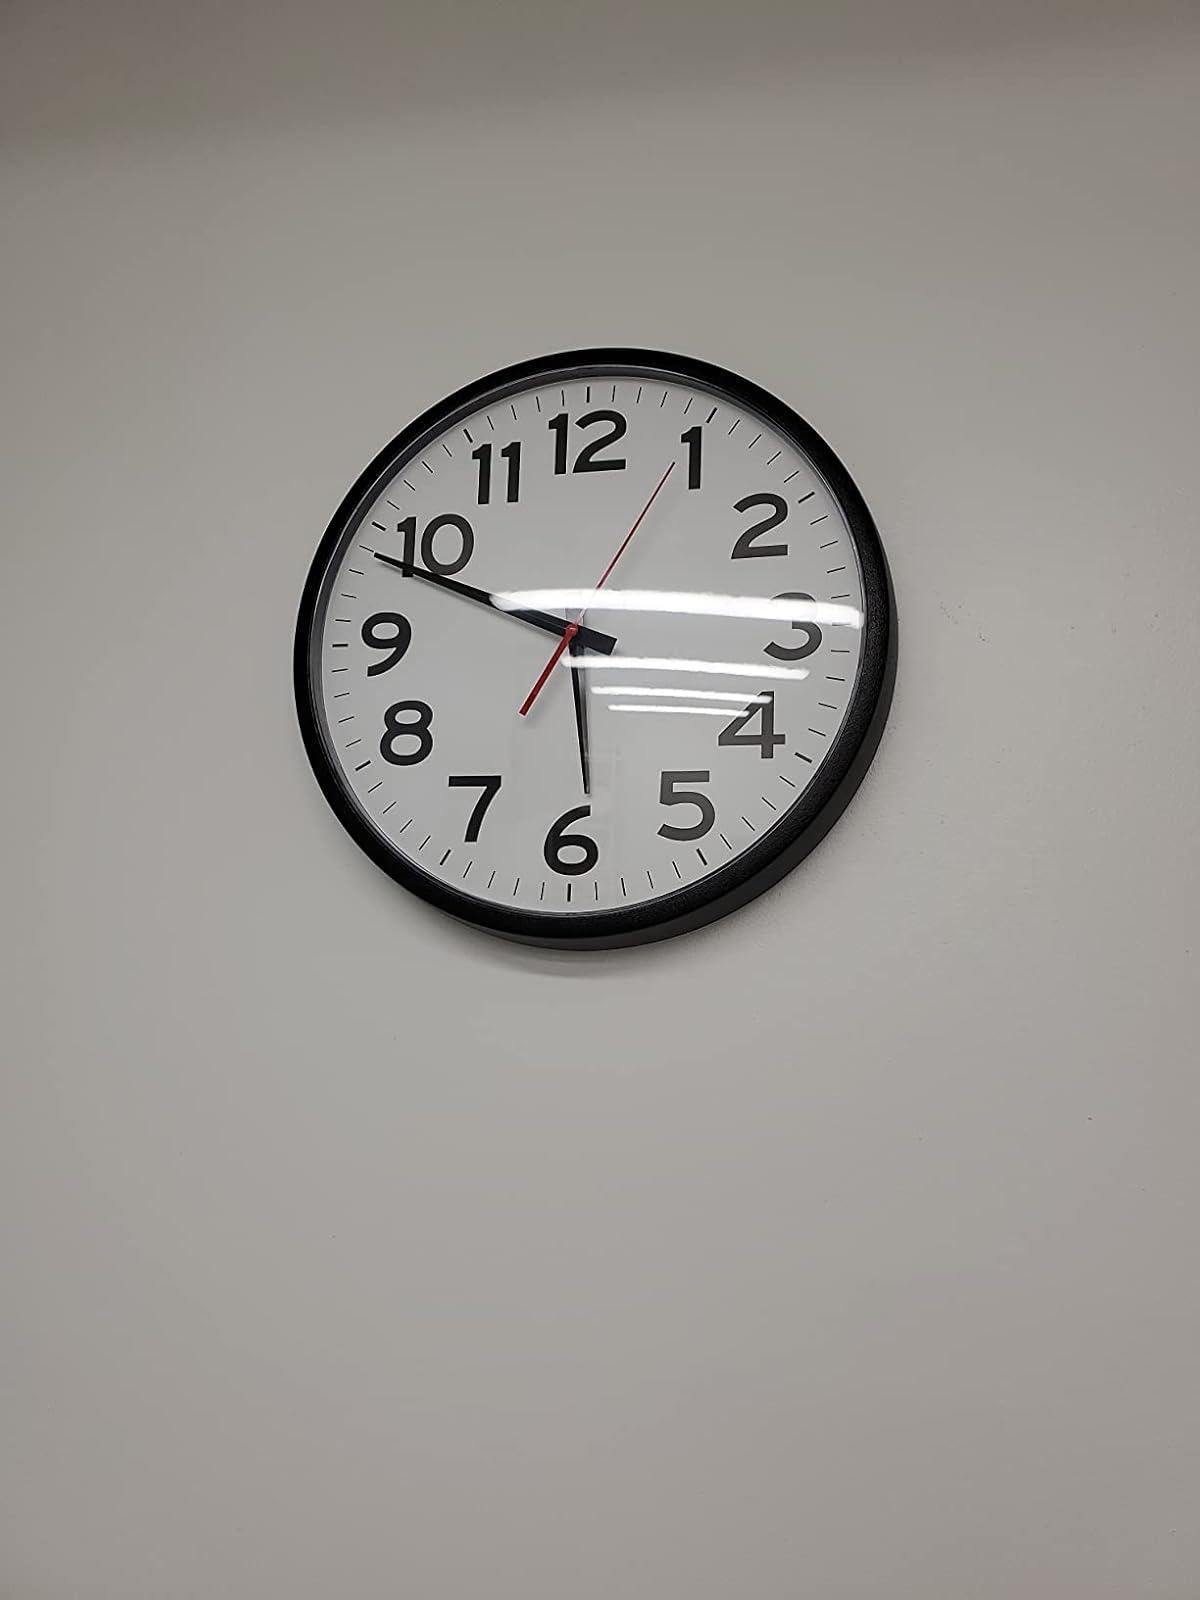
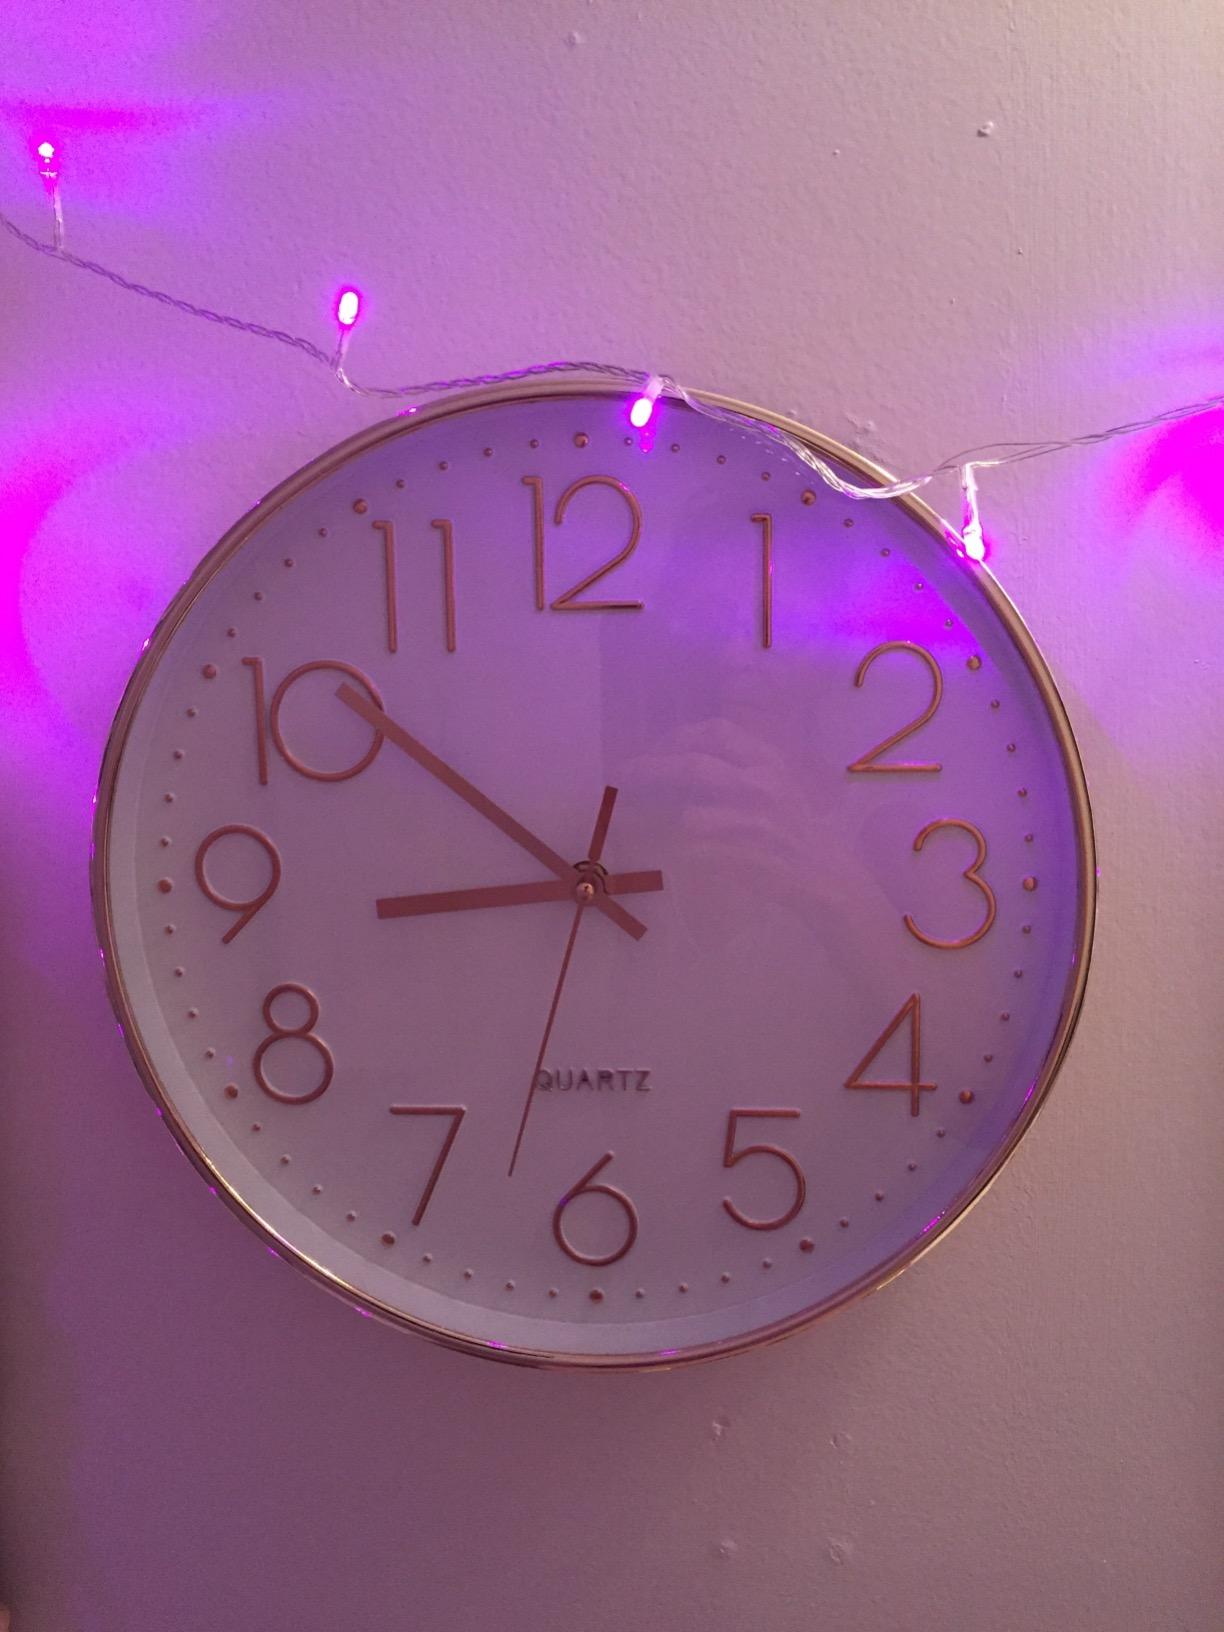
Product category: clock
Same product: no